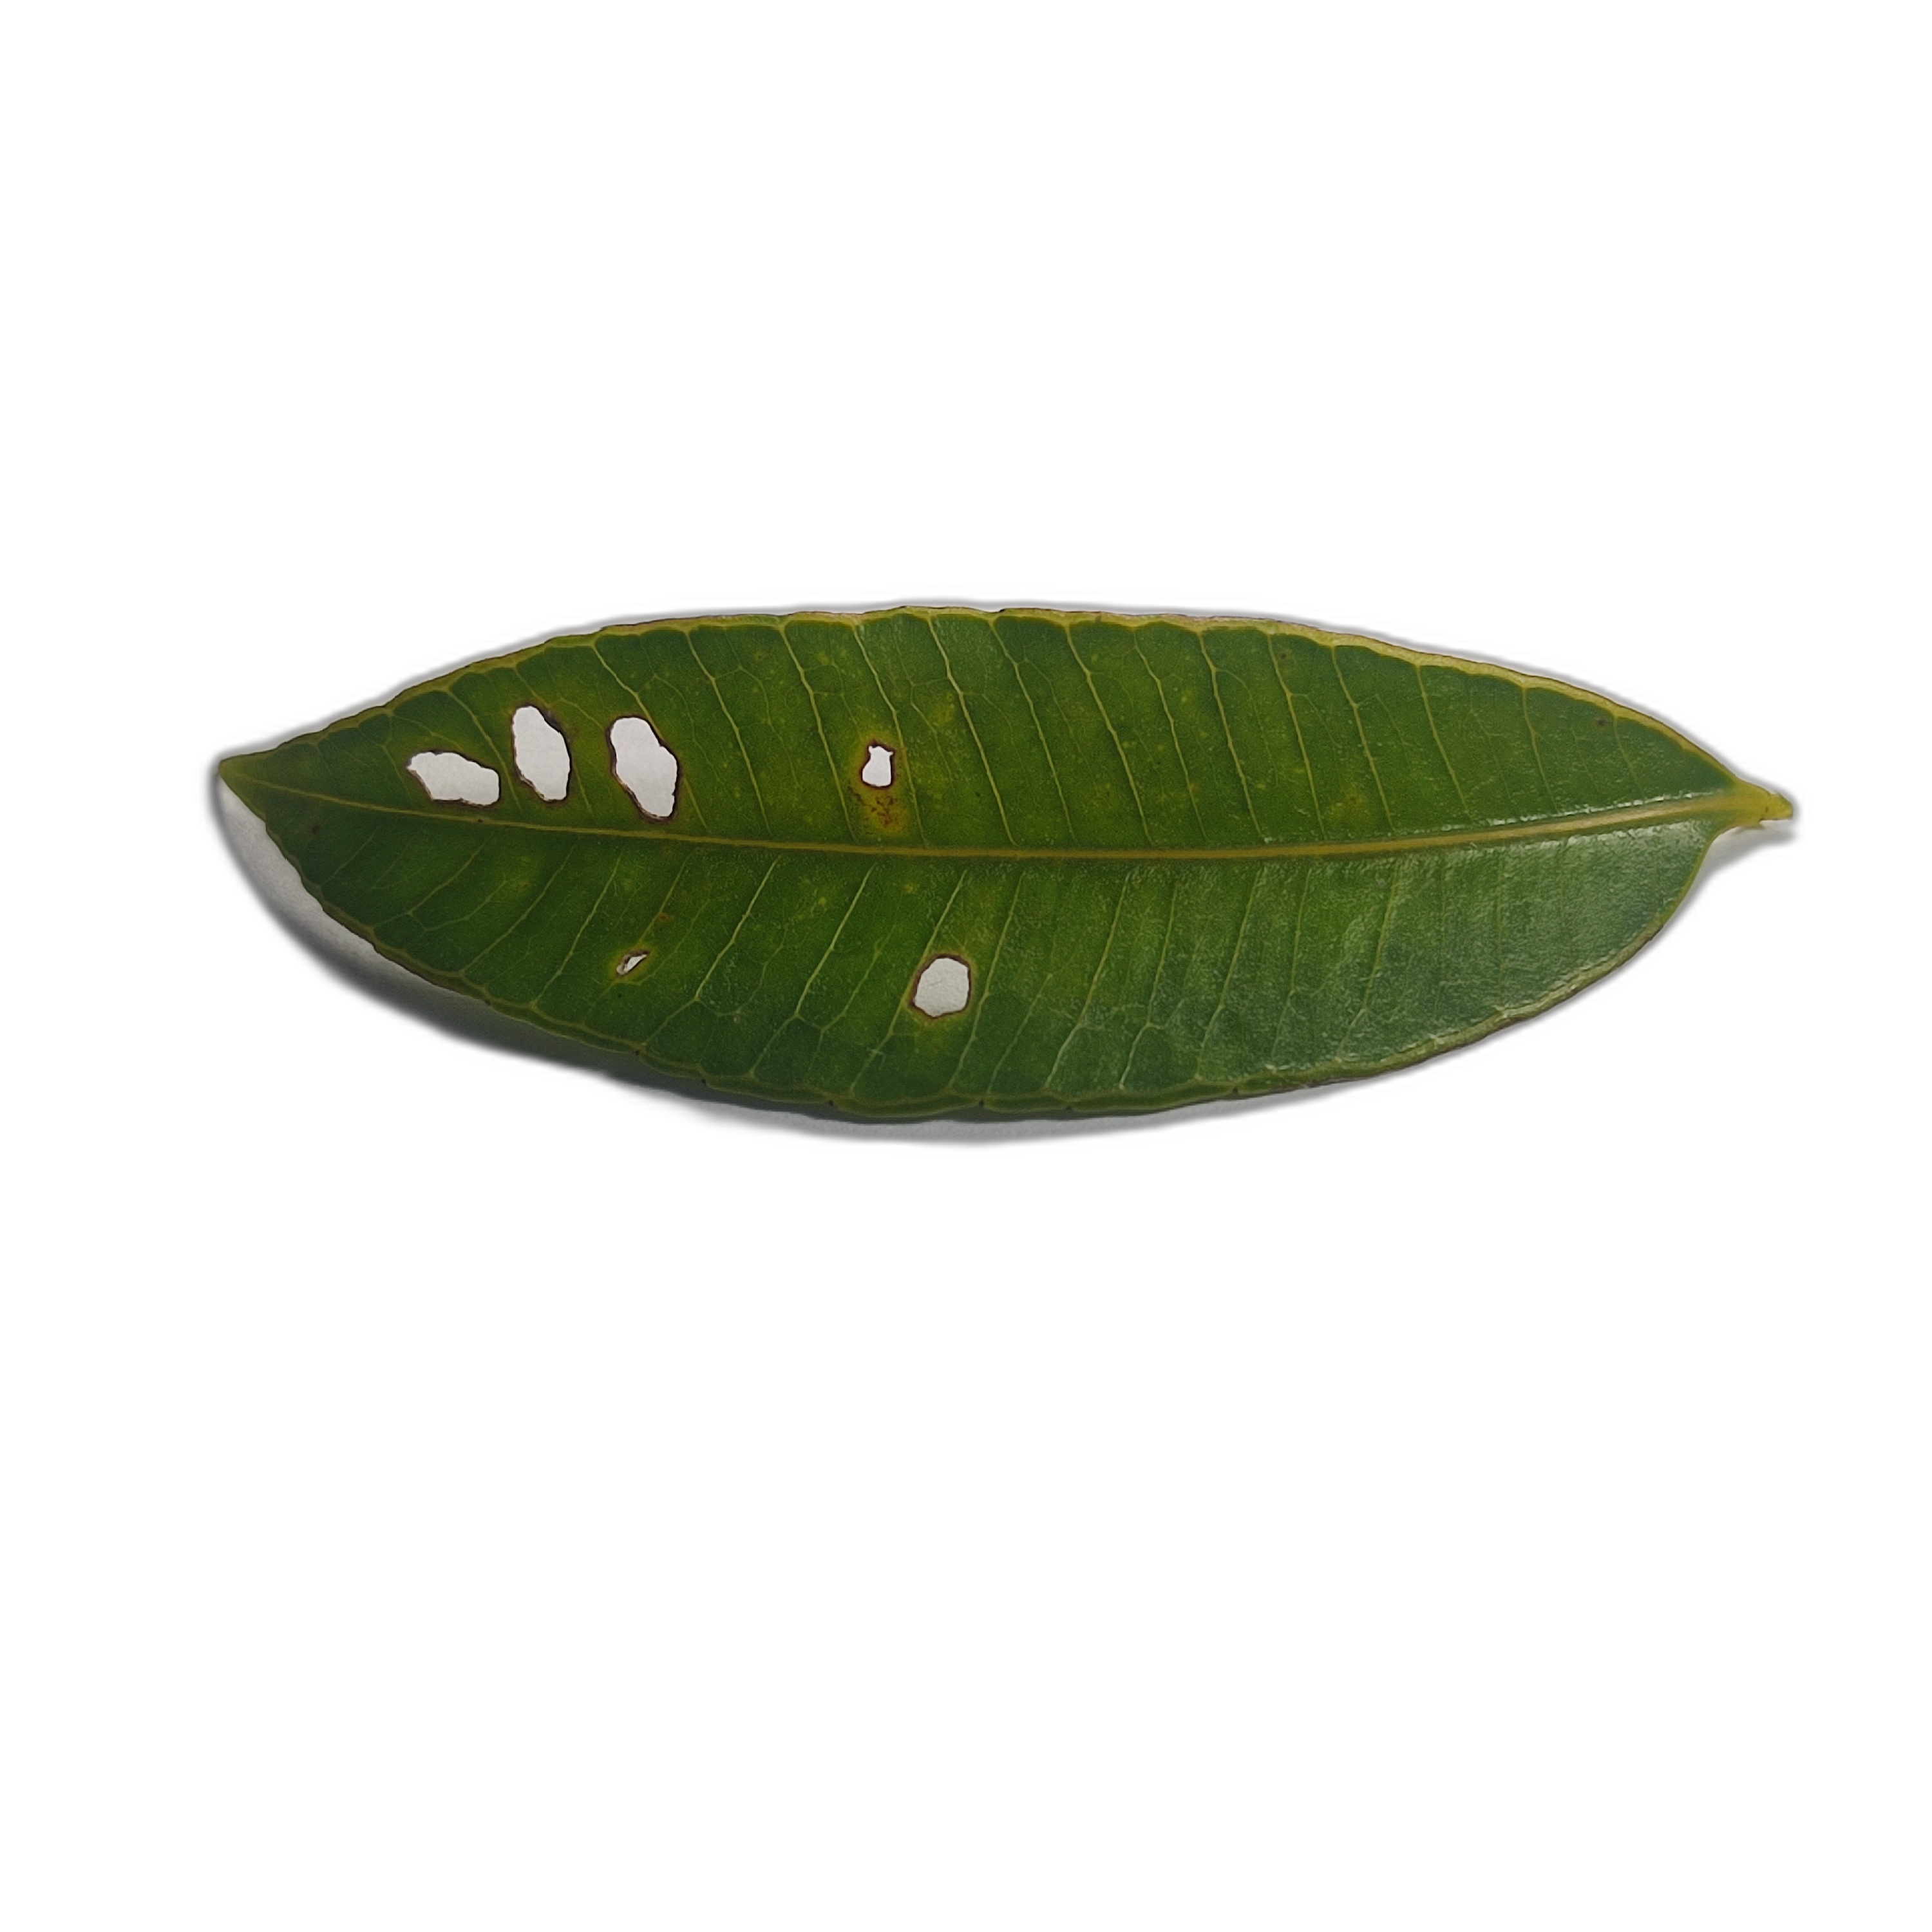
Label: not_healthy